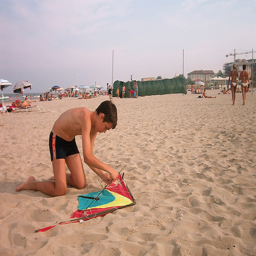
A boy kneels down in the sand at the beach and assembles a kite.
A sandy beach with a boy playing with a red, yellow, and green kite
A dark-haired boy on the beach  attends to a colorful kite whilst clad in swim trunks.
a little boy that has a kite in his hand
A kid on a beach looking down at a kite.